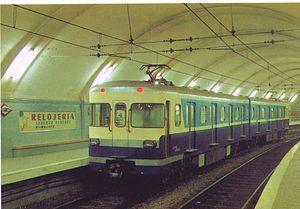
Rame du métro de Barcelone à la station de Virrei Amat (Ligne 5), 1971 Español: Tren del metro de Barcelona a la estación Virrei Amat (Línea 5), 1971